Governorship of Charlie Baker

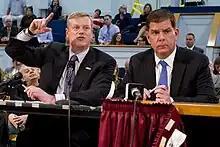
Baker (left) and Boston Mayor Marty Walsh testifying before a joint committee of the state legislature in support of Baker's opioid epidemic legislation

Before his tenure as governor, Baker supported the 2014 ballot measure that repealed indexing the state gas tax to inflation. On his first day in office, Baker directed the Massachusetts Department of Transportation to release $100 million in aid to local governments to fund upgrades to transportation infrastructure. In February 2015, Baker directed the Massachusetts Department of Public Utilities to issue a public notice clarifying the status of transportation network companies (such as Uber and Lyft) while his administration developed a regulatory framework for the industry. In the wake of the 2014–15 winter, Baker started a $30 million pothole repair fund in March 2015 and filed the state's annual $200 million bill to the state legislature for infrastructure funding aid to local governments through the state's Chapter 90 program (which was approved the following month). In June 2015, Baker submitted a $2.13 billion capital budget for fiscal year 2016.